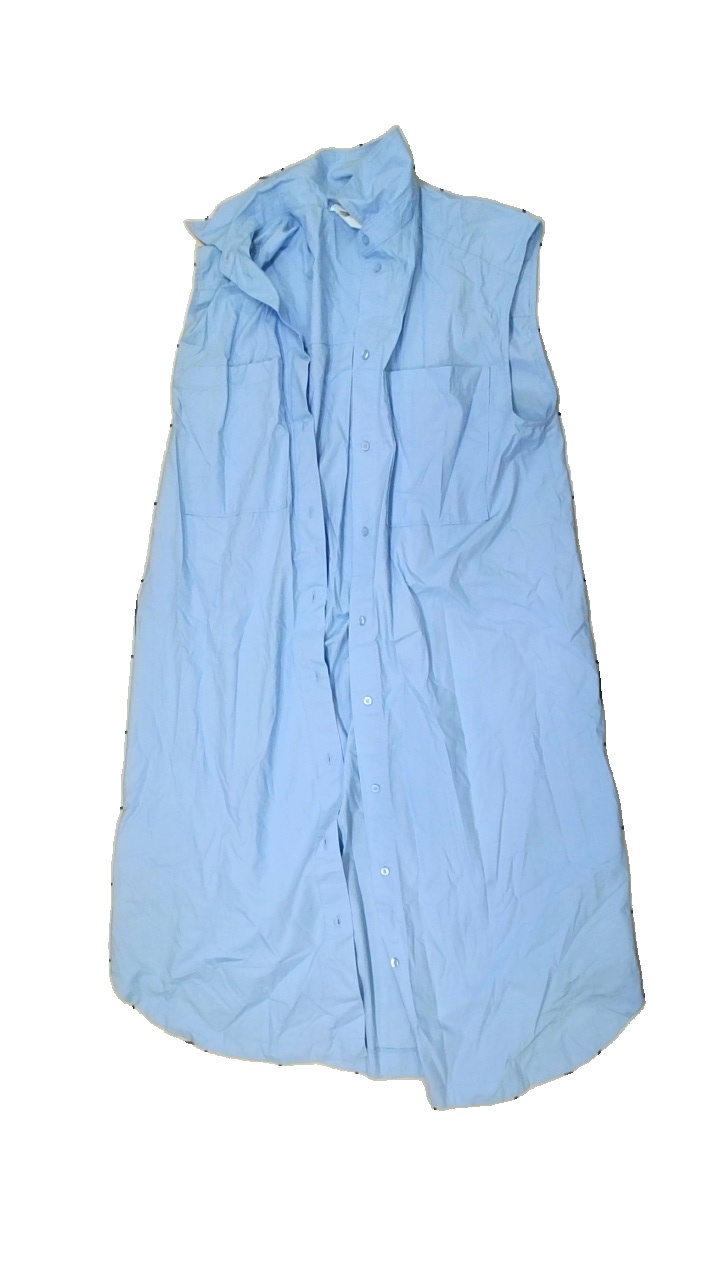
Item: Tunic (Ladies)
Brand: H&m
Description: Blue tunic
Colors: Blue
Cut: Long, Oversize
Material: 100% cotton
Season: Spring
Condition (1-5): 2
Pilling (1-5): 5
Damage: Red stain
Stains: Major
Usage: Recycle
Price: <50